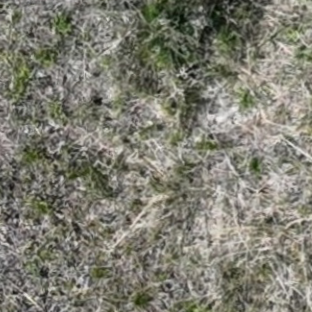
Month: may